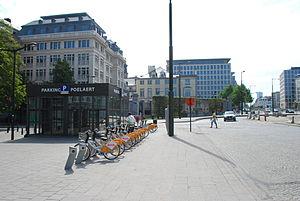
La place Poelaert à Bruxelles.
La Place Poelaert qui surplombe de soixante-trois mètres la ville basse de Bruxelles sert de gigantesque parvis au Palais de justice de Bruxelles. Elle se trouve au sommet du Mont aux Potences. La construction d'un ascenseur urbain permet de relier rapidement ville basse et ville haute. Mesurant 155 mètres sur 50, elle est la plus vaste place de Bruxelles.